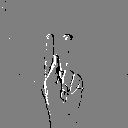
ASL letter: k